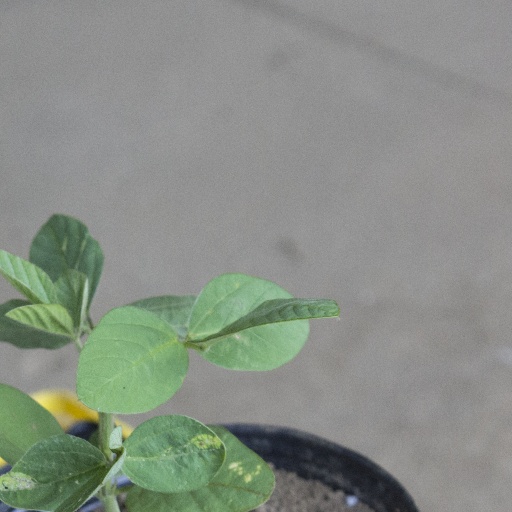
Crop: soybean